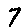
Label: 7